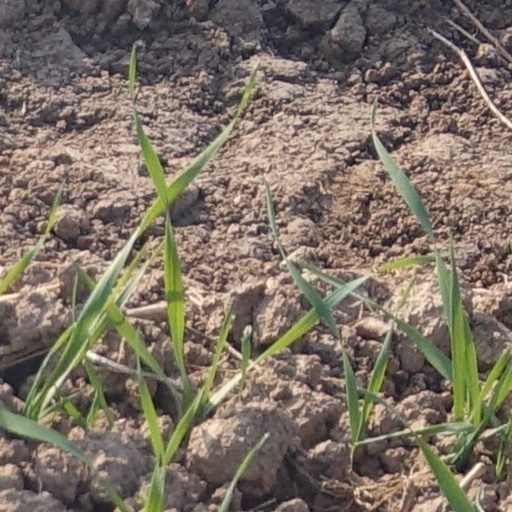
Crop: wheat